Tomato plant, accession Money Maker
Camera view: vertical (180 deg); turntable rotation: 270 degrees
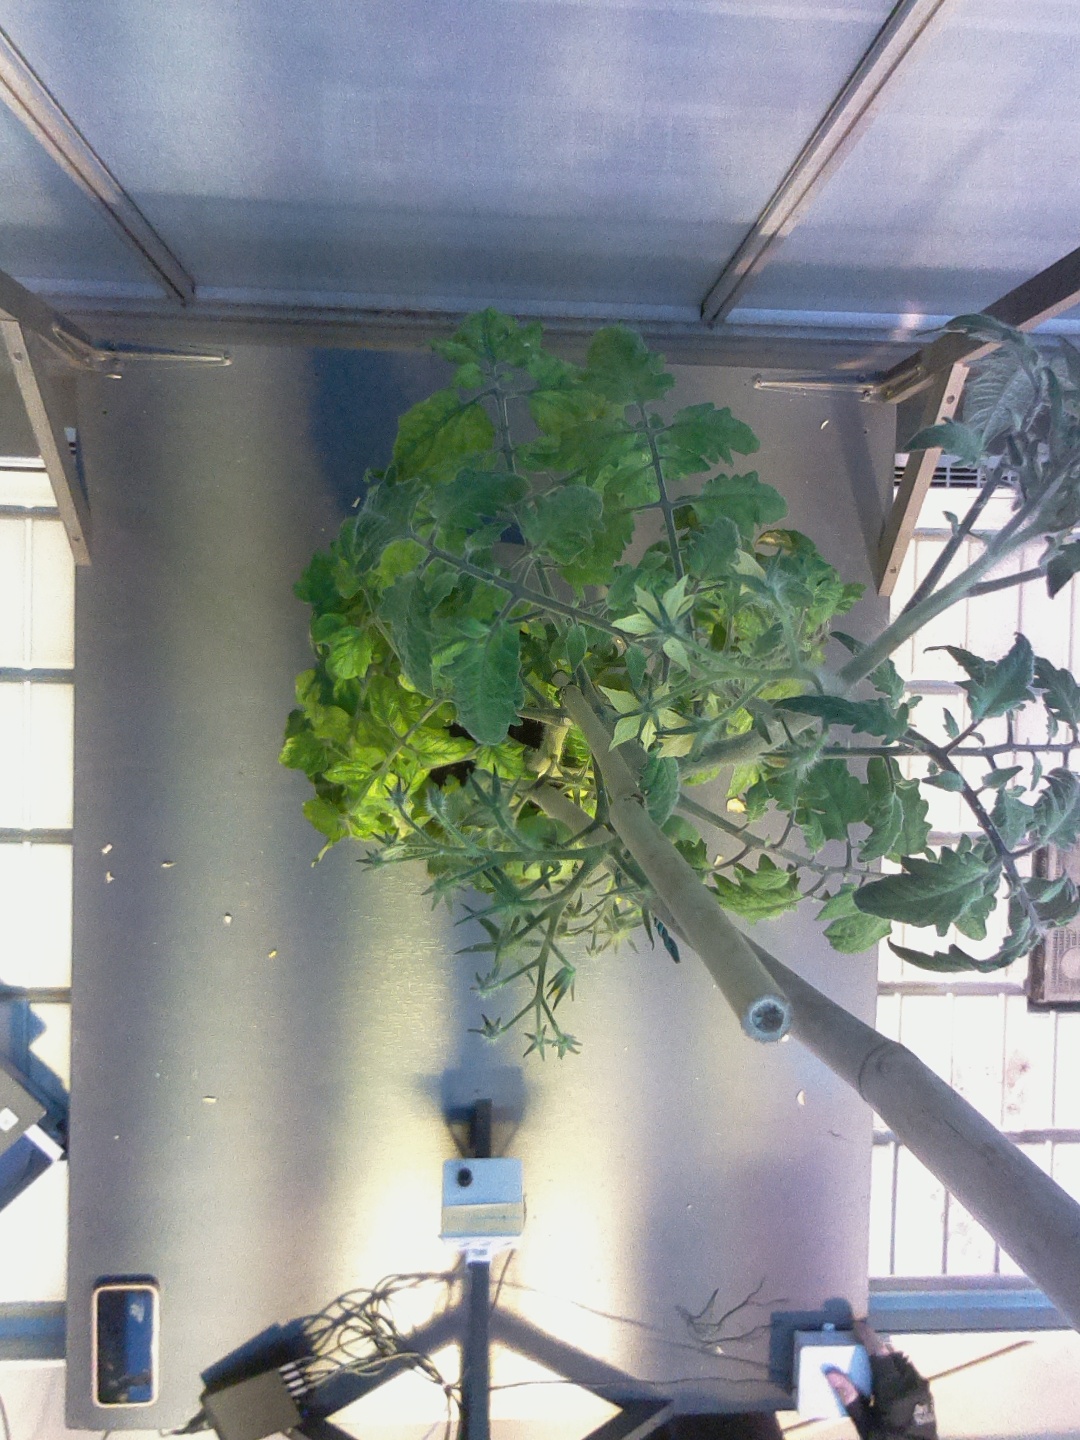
BBCH growth stage 73: 30%-40% of final fruit size